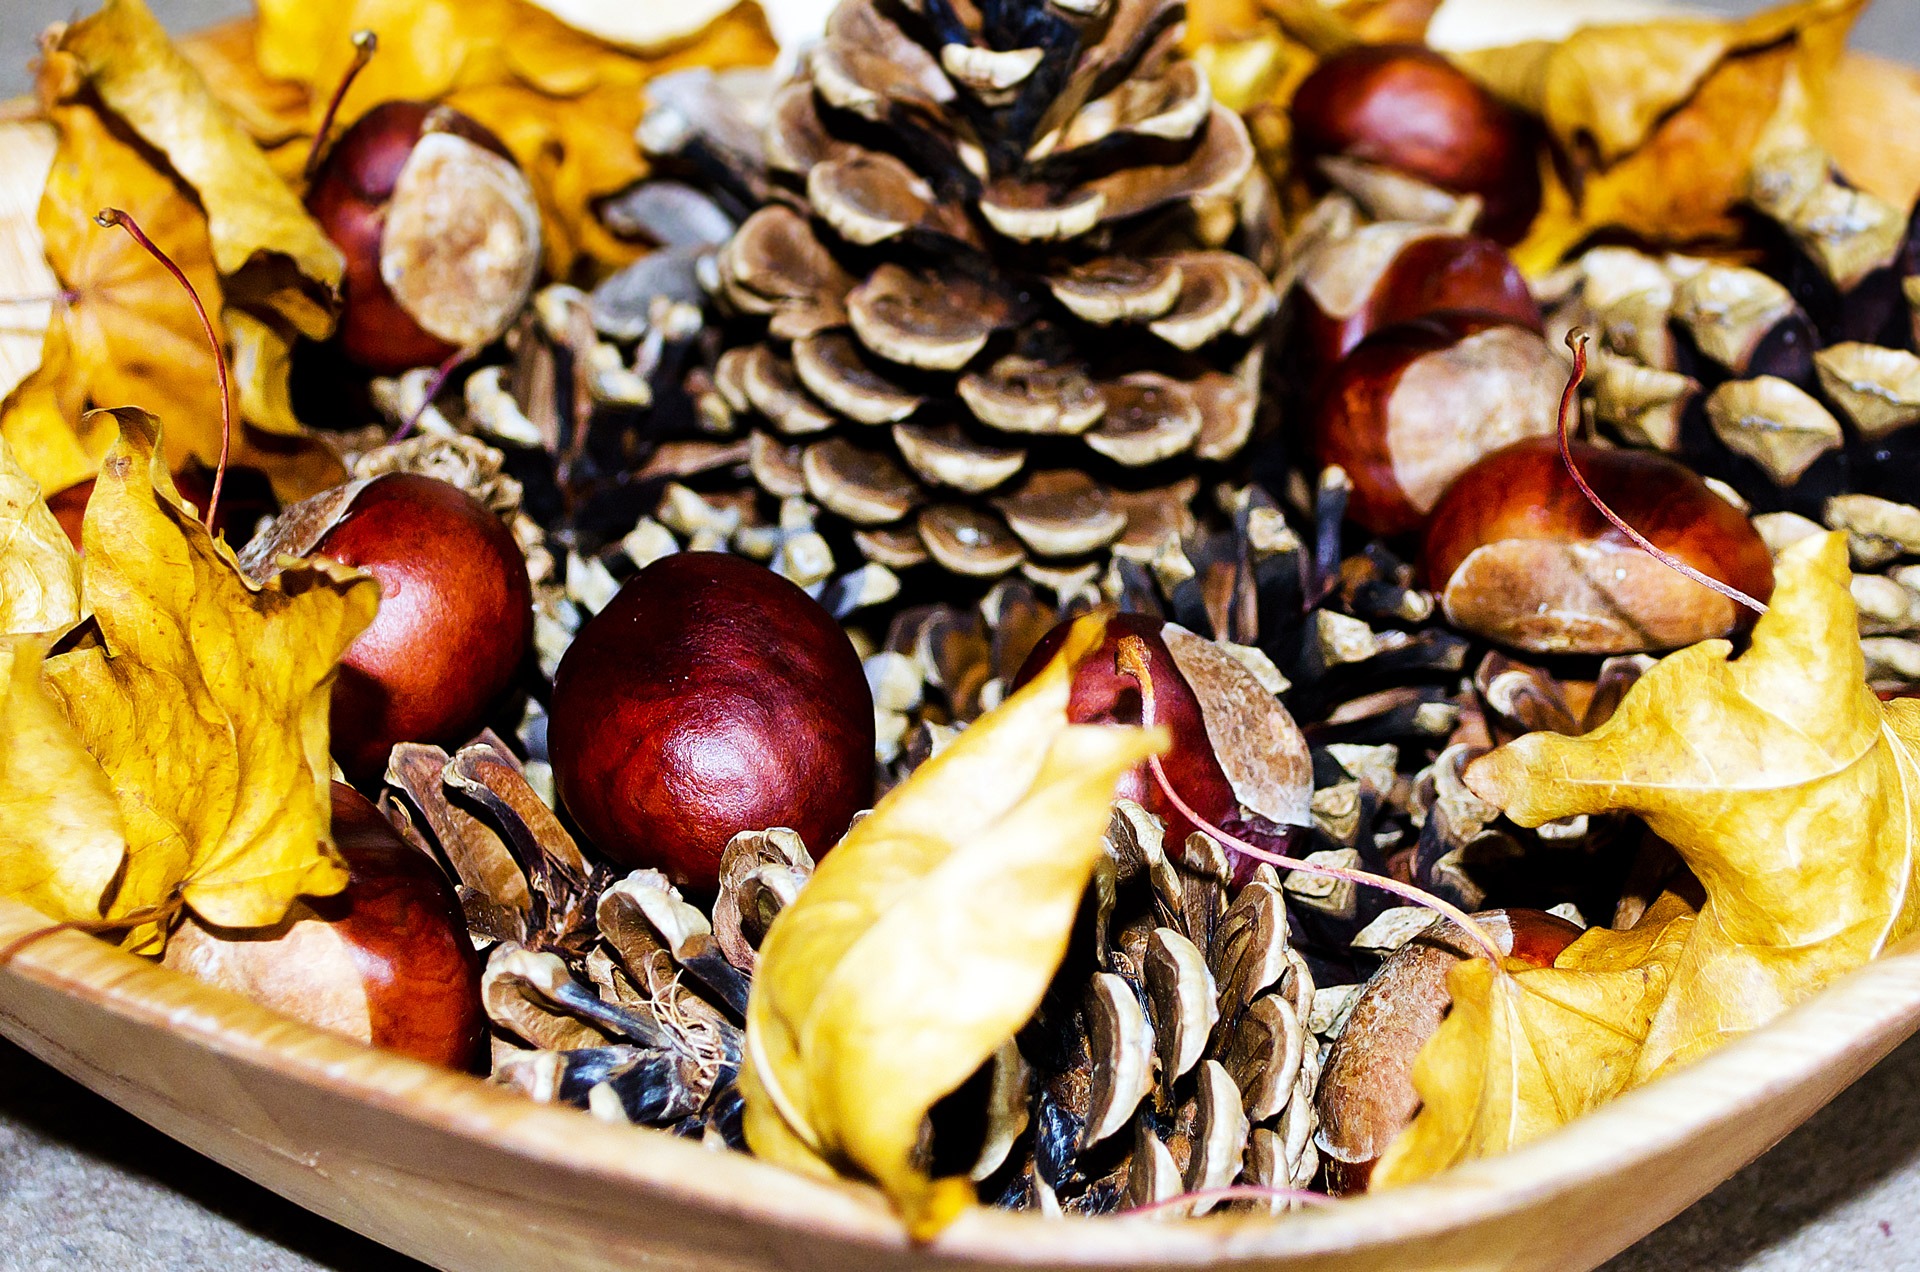
nature, dish, meal, food, produce, color, macro, autumn, yellow, cuisine, season, leaves, colors, background, wallpaper, postcard, collage, decorations, canvas, greeting cards